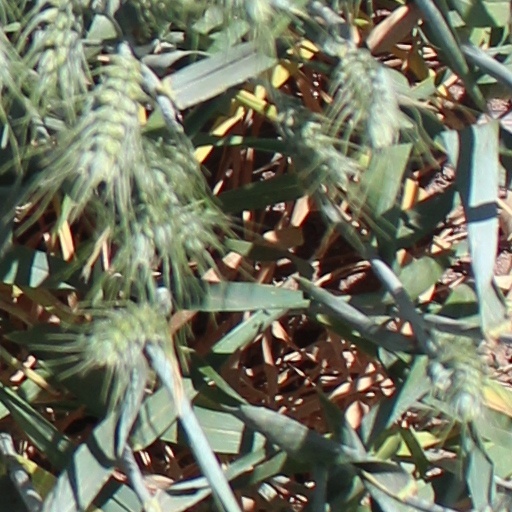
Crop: wheat